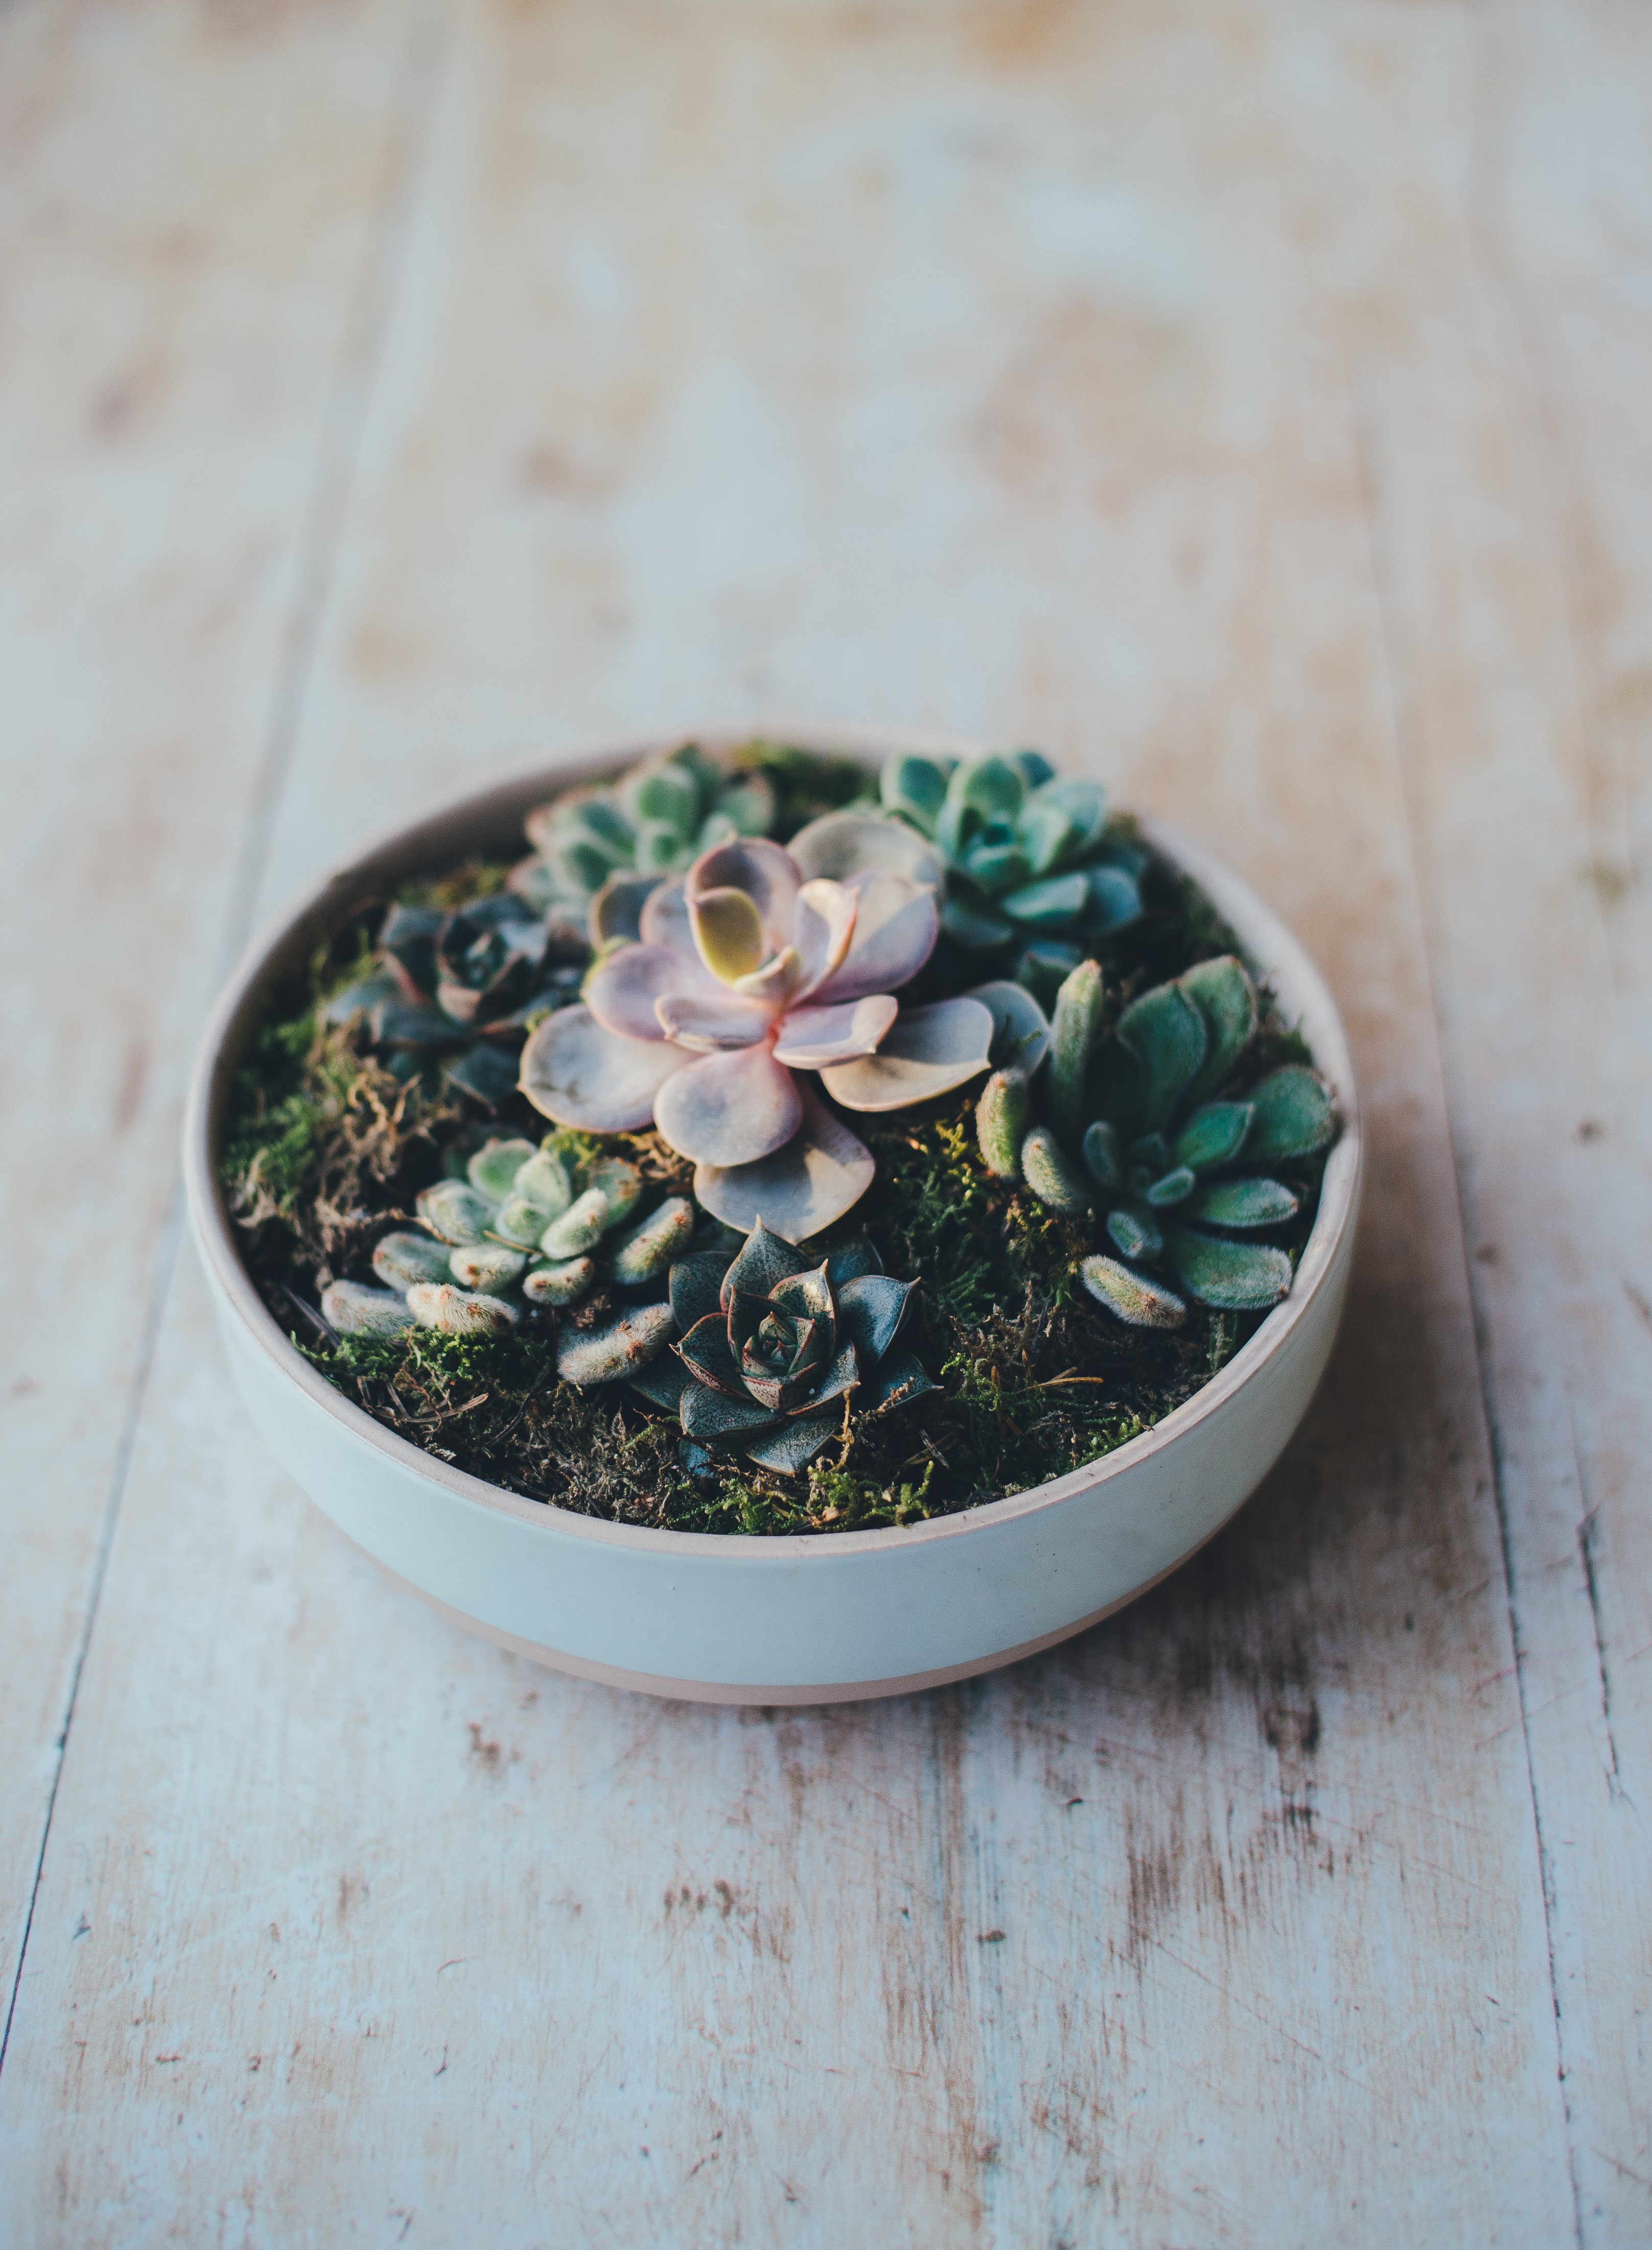
plant, leaf, flower, bowl, green, succulent, planter, jewellery, table top, art, fashion accessory